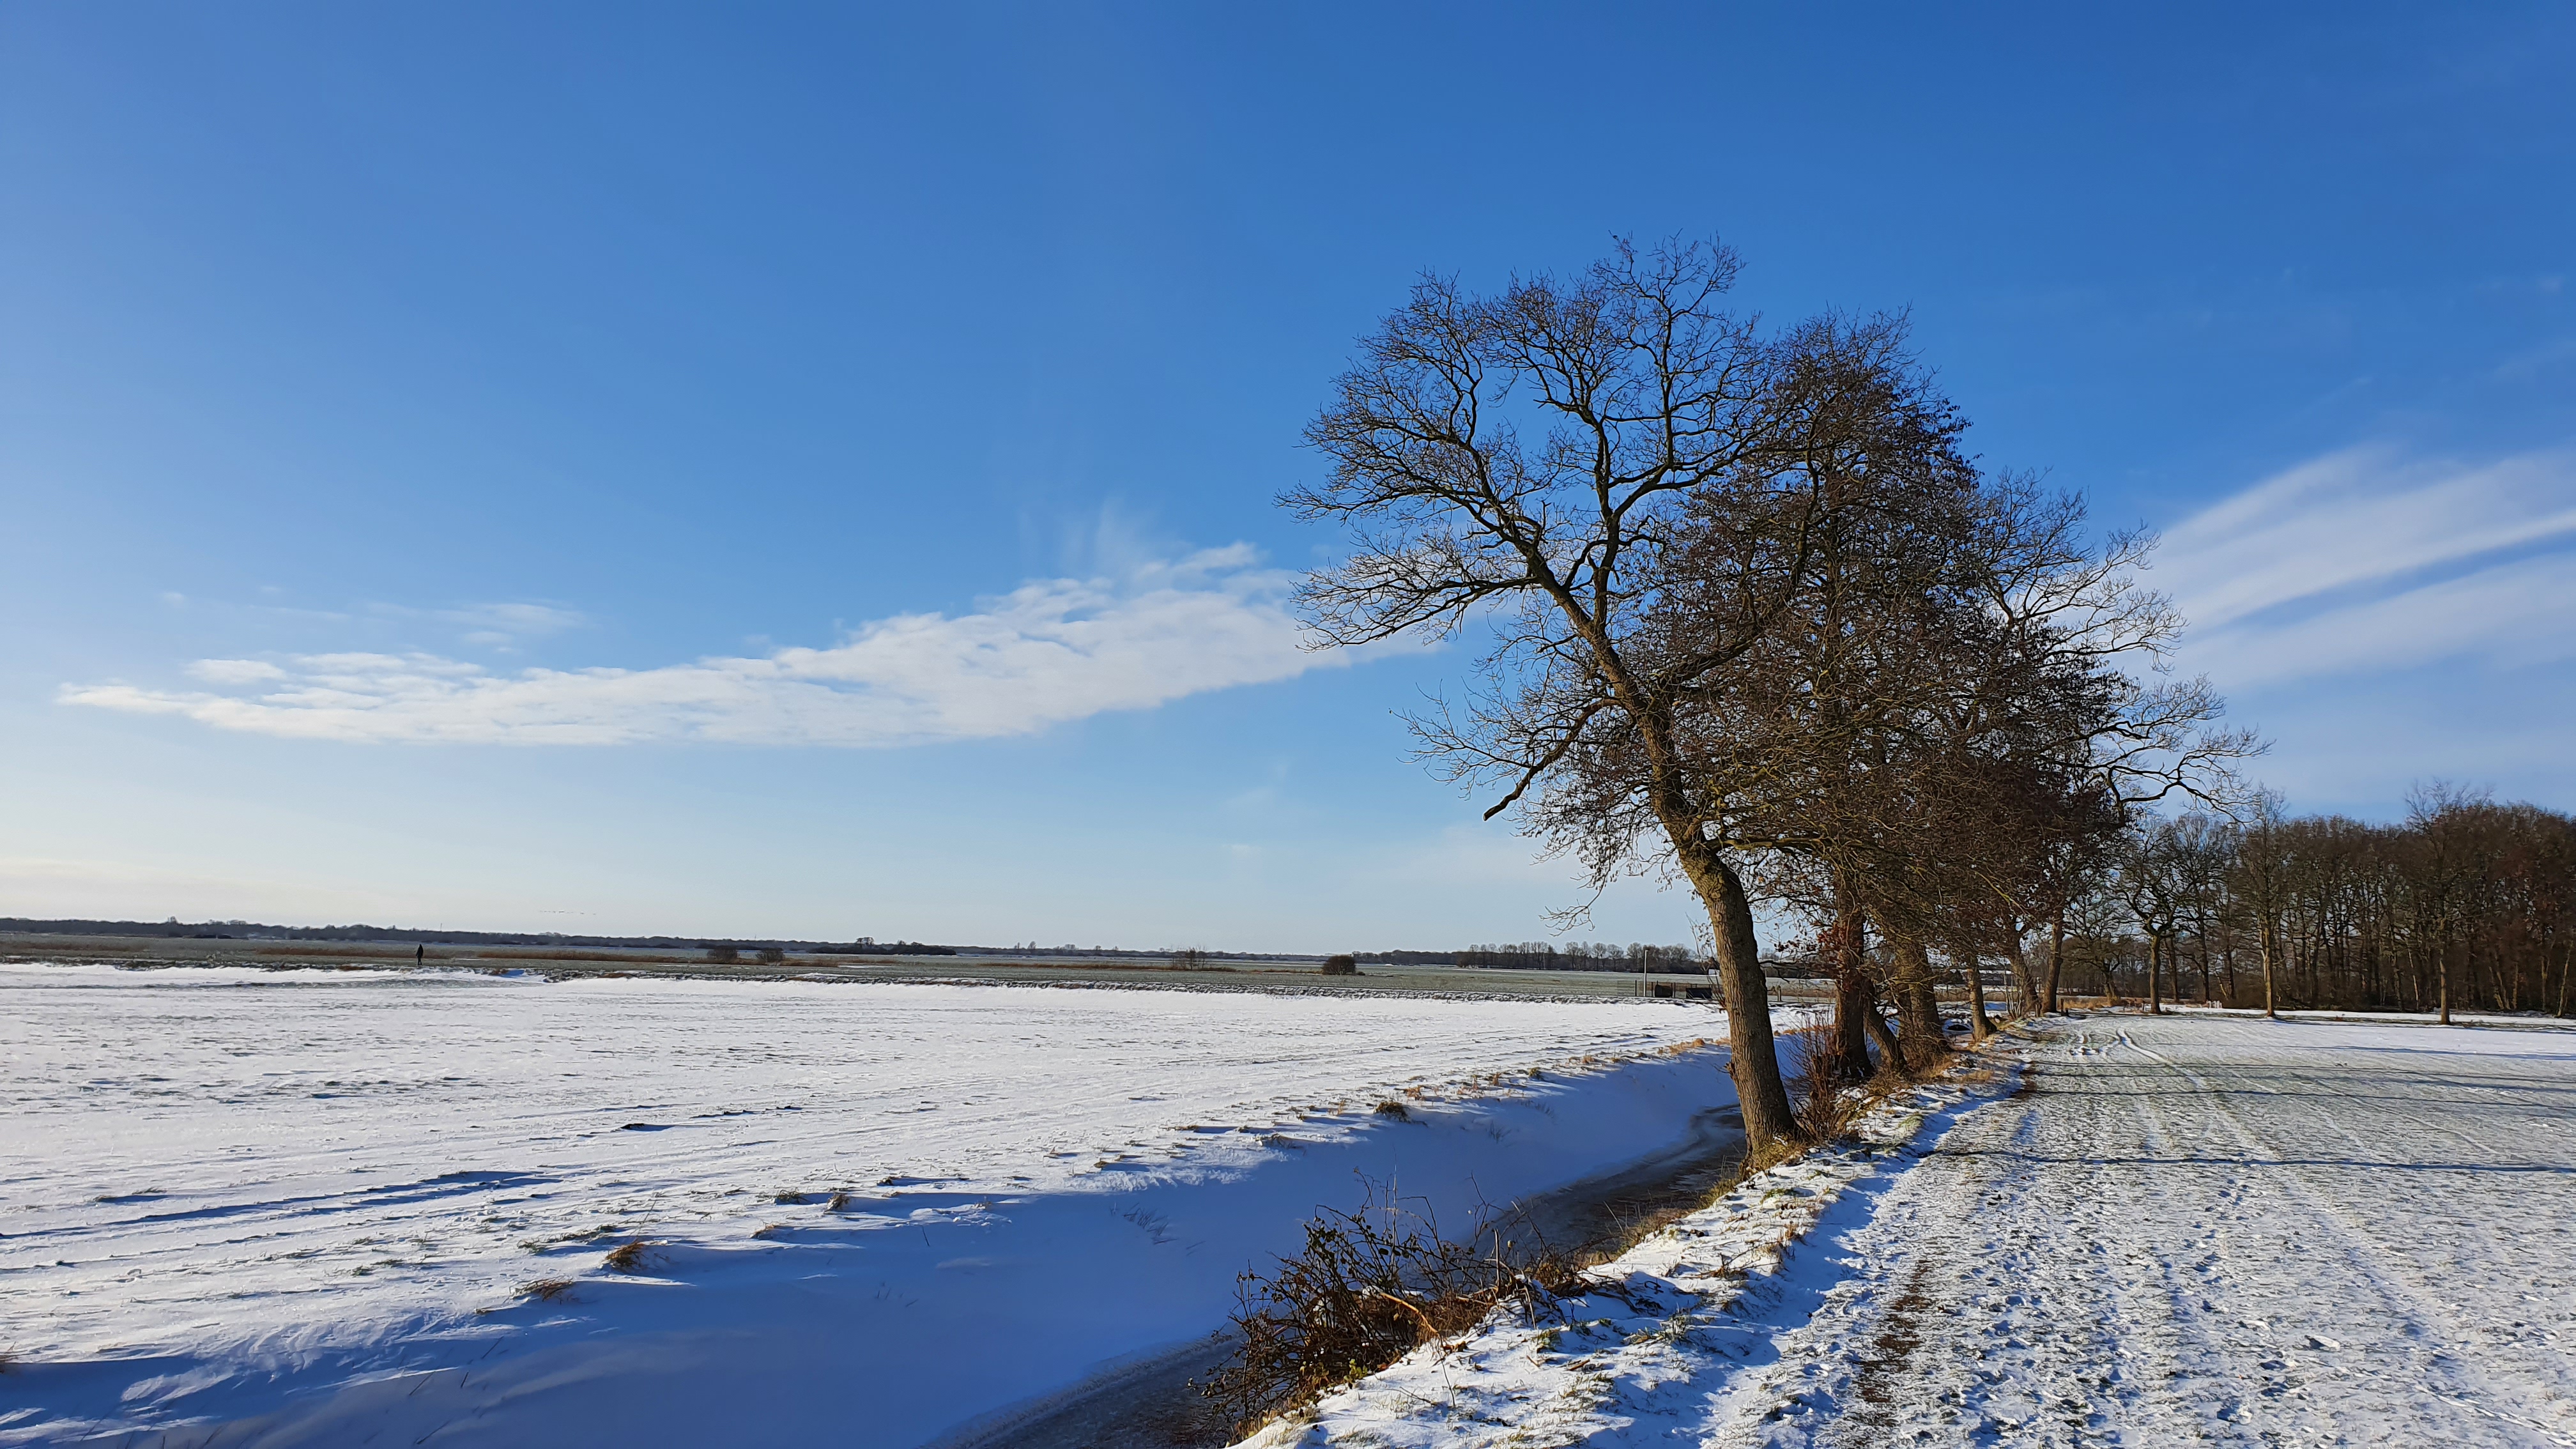
winter, snow, trees, blue sky, ditch, clouds, cloud, sky, azure, natural landscape, branch, plant, tree, freezing, twig, plain, landscape, rural area, horizon, waterway, grassland, trunk, frost, road, wood, grass, reflection, field, cumulus, evening, tundra, ocean, pasture, precipitation, water, ice, river